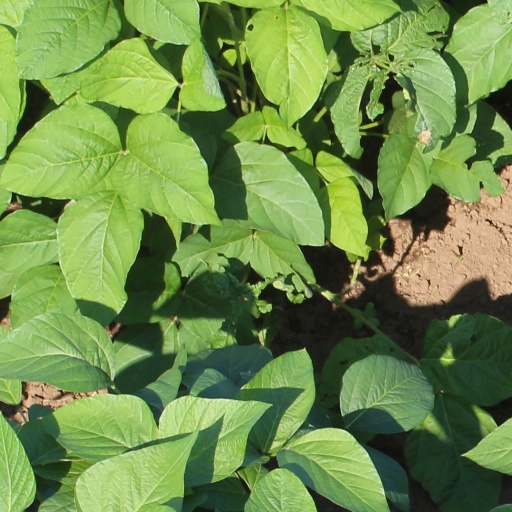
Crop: soybean